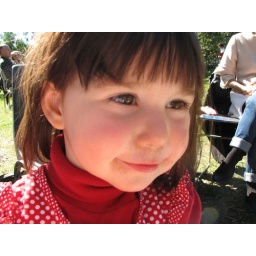
girl in red